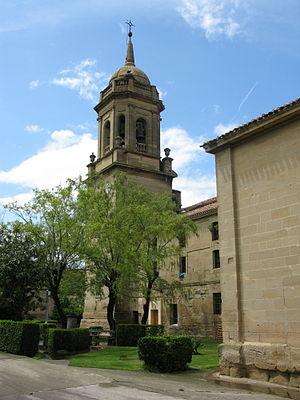
Grañón est une commune située au nord de l’Espagne, dans la comarque de Santo Domingo de la Calzada, dans la Communauté autonome de La Rioja.